Hadera

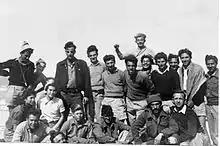
Members of Yiftach Brigade 1st Battalion, "D" company stationed at Givat Olga. 1948

After the 1948 War, the north-western part of Hadera (including "Newe Chayyim") expanded on the land which had belonged to the depopulated Palestinian village of Arab al-Fuqara.